Sindh Bar Council

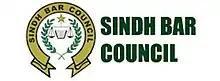

The Sindh Bar Council is a statutory regulatory body of lawyers in Sindh for safeguarding the rights, interests, rights and privileges of practicing lawyers, within the province of Sindh, Pakistan. The Council is a deliberative body which regulates the conduct of lawyers and helps in the administration of justice. It has been constituted under Section 3(ii) of the Legal Practitioners and Bar Councils Act, 1973. All advocates practicing in any court or tribunal in Sindh are licensed and regulated by the Council. Advocates licensed and regulated by other provincial bar councils can also practice in Sindh.